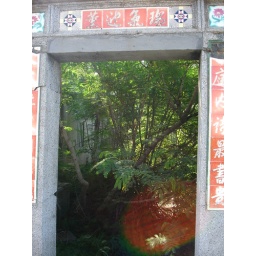
The red couplets are still intact, but the rest of the house in in ruins